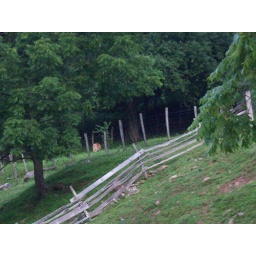
Give me the country life. Small yellow dot in background is a deer behind the crossrail fence